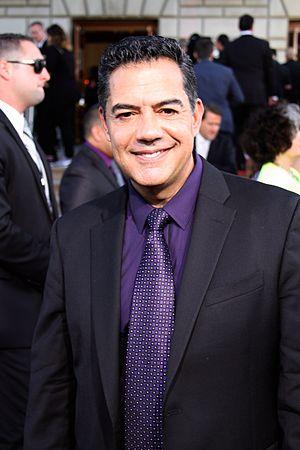
Carlos Gómez est un acteur américain, né le 1ᵉʳ janvier 1962 à New York aux États-Unis.